James Slattin Martin Jr.

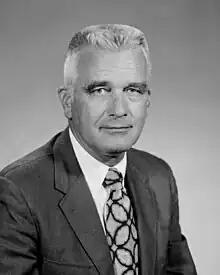

James Slattin Martin Jr. (June 21, 1920 – April 14, 2002) was project manager for the Viking program.